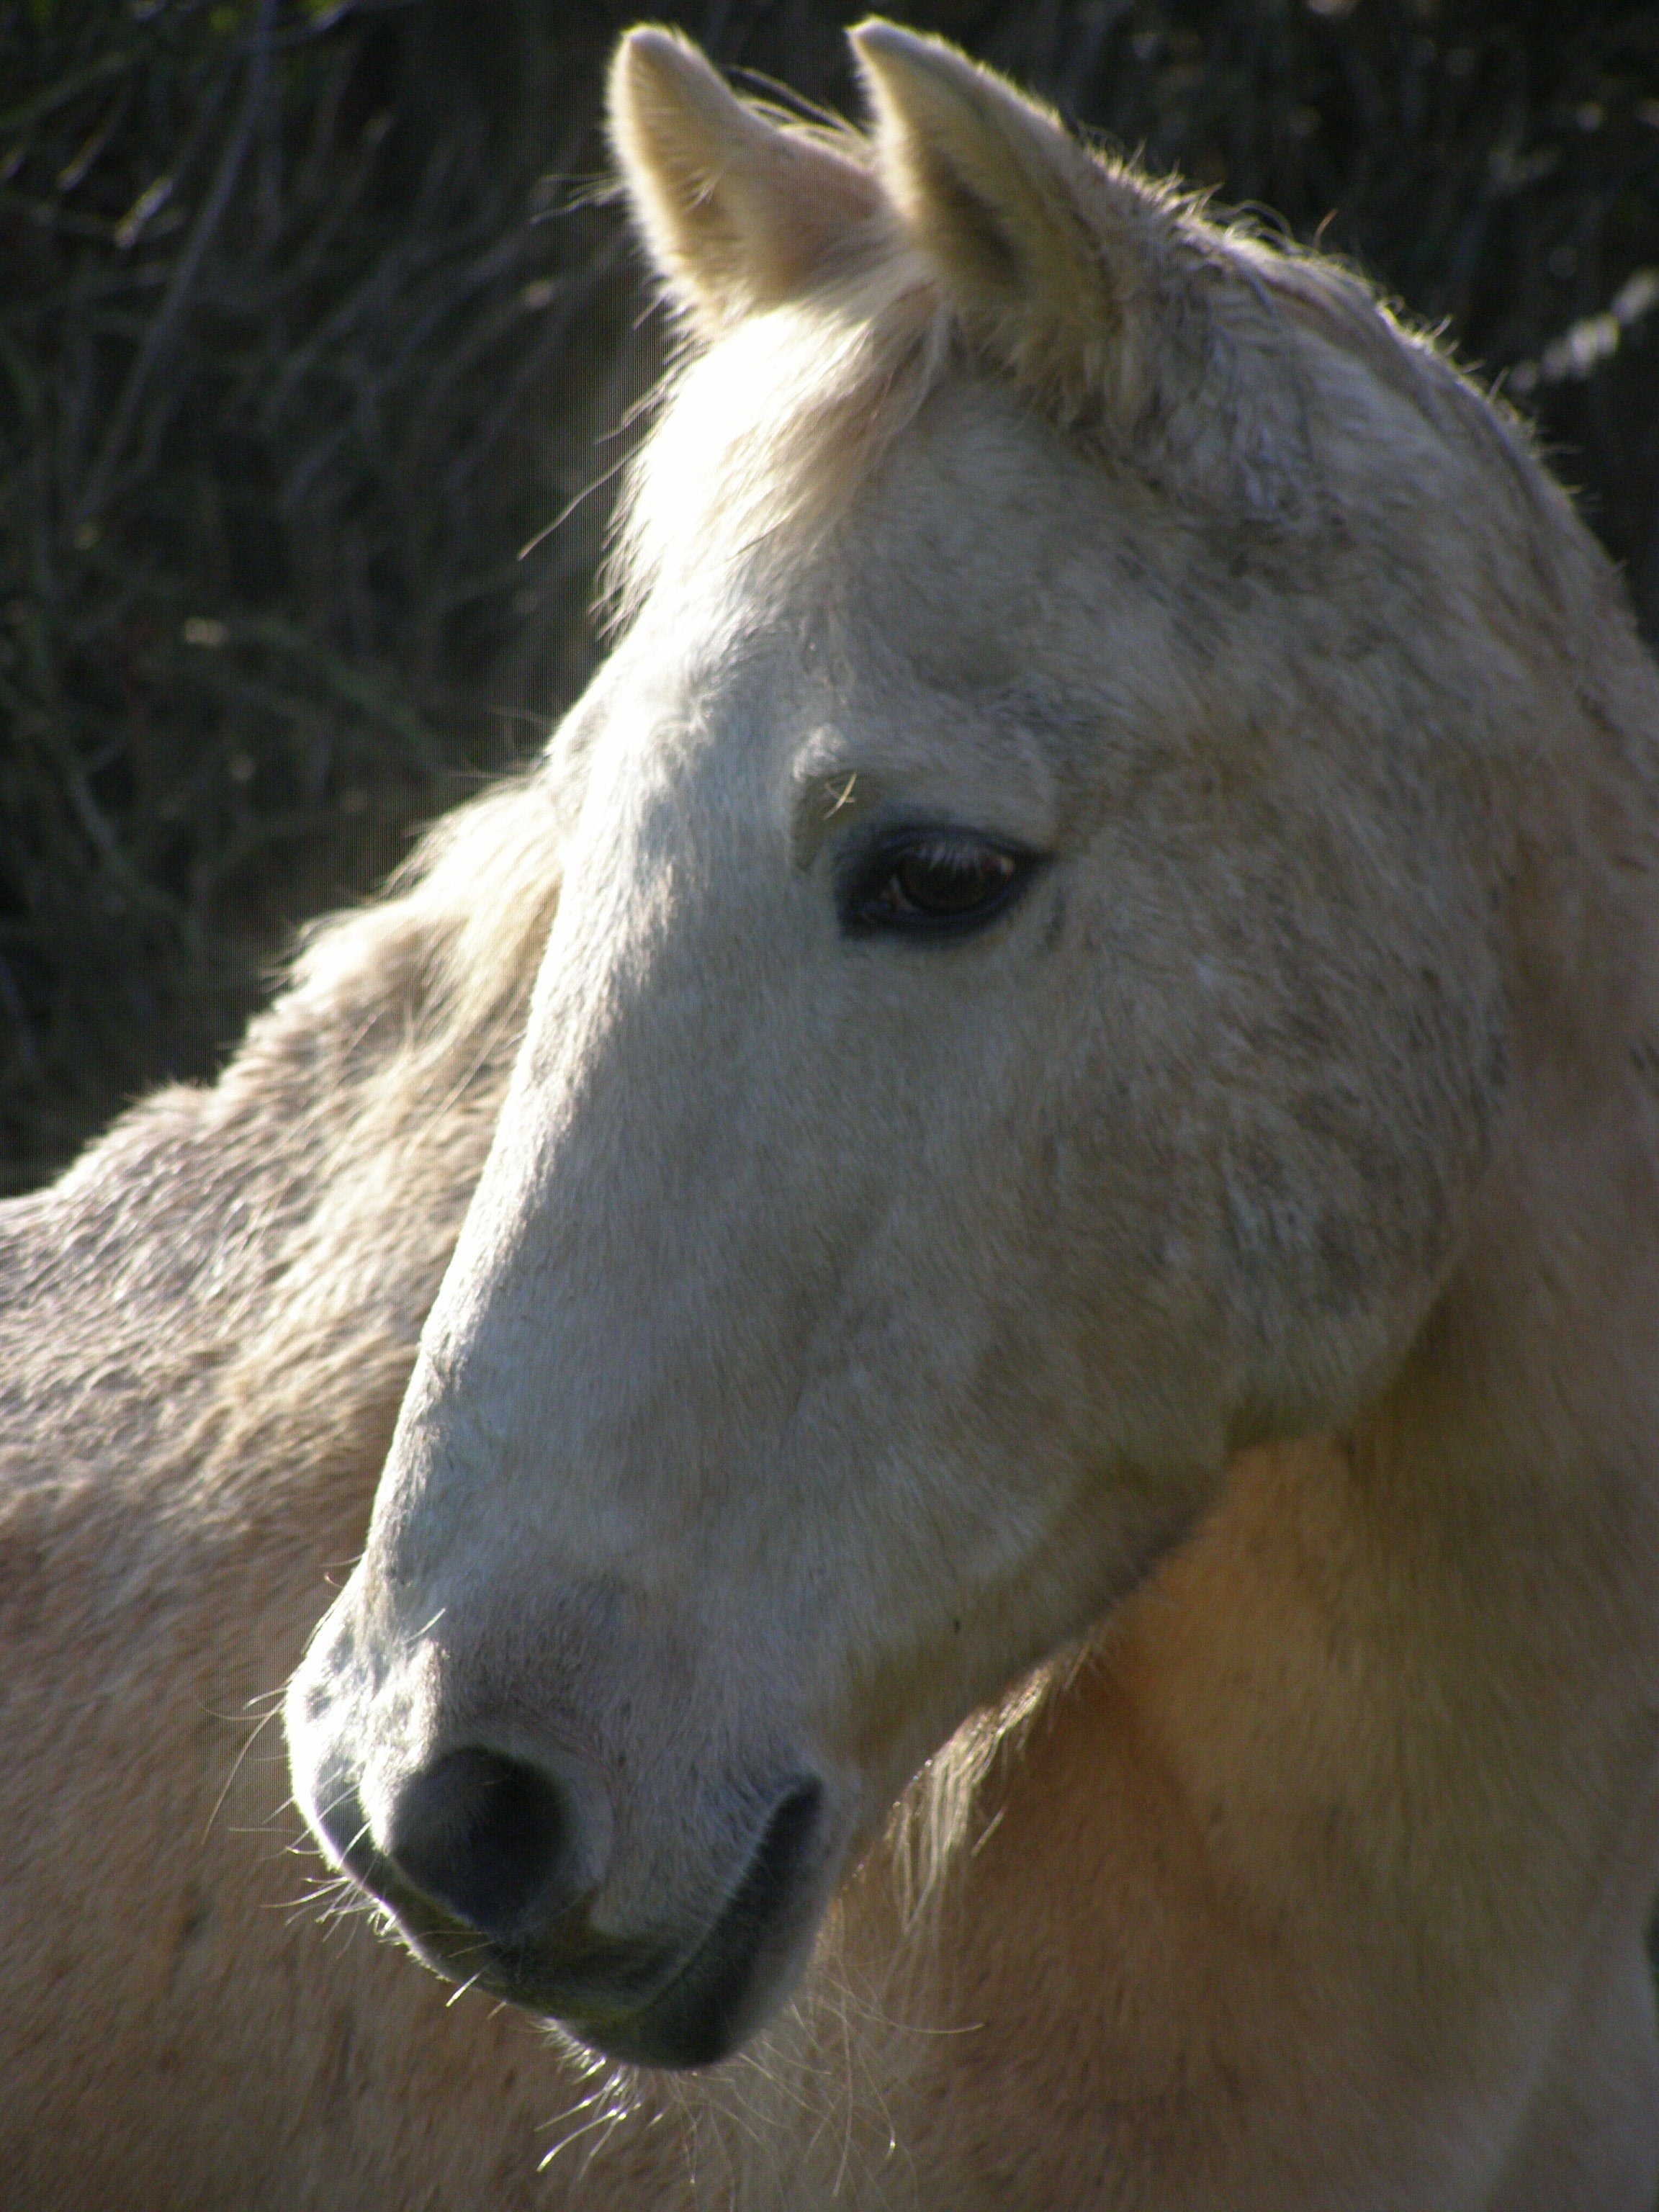
farm, animal, pasture, grazing, livestock, horse, mammal, stallion, mane, equestrian, equine, thoroughbred, pony, beast, vertebrate, mare, western, domestic, foal, herbivore, breed, arabian, filly, gelding, palomino, horse like mammal, mustang horse